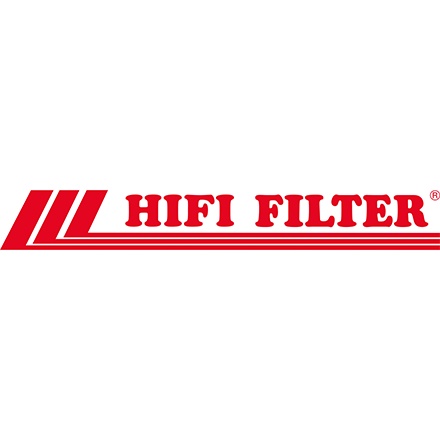
Hifi Air Filter ASR 989205AG111
Air Filter ASR 989205AG111
Brand: Hifi Filter
Category: Home & Garden > Household Appliance Accessories > Air Purifier Accessories > Air Purifier Filters